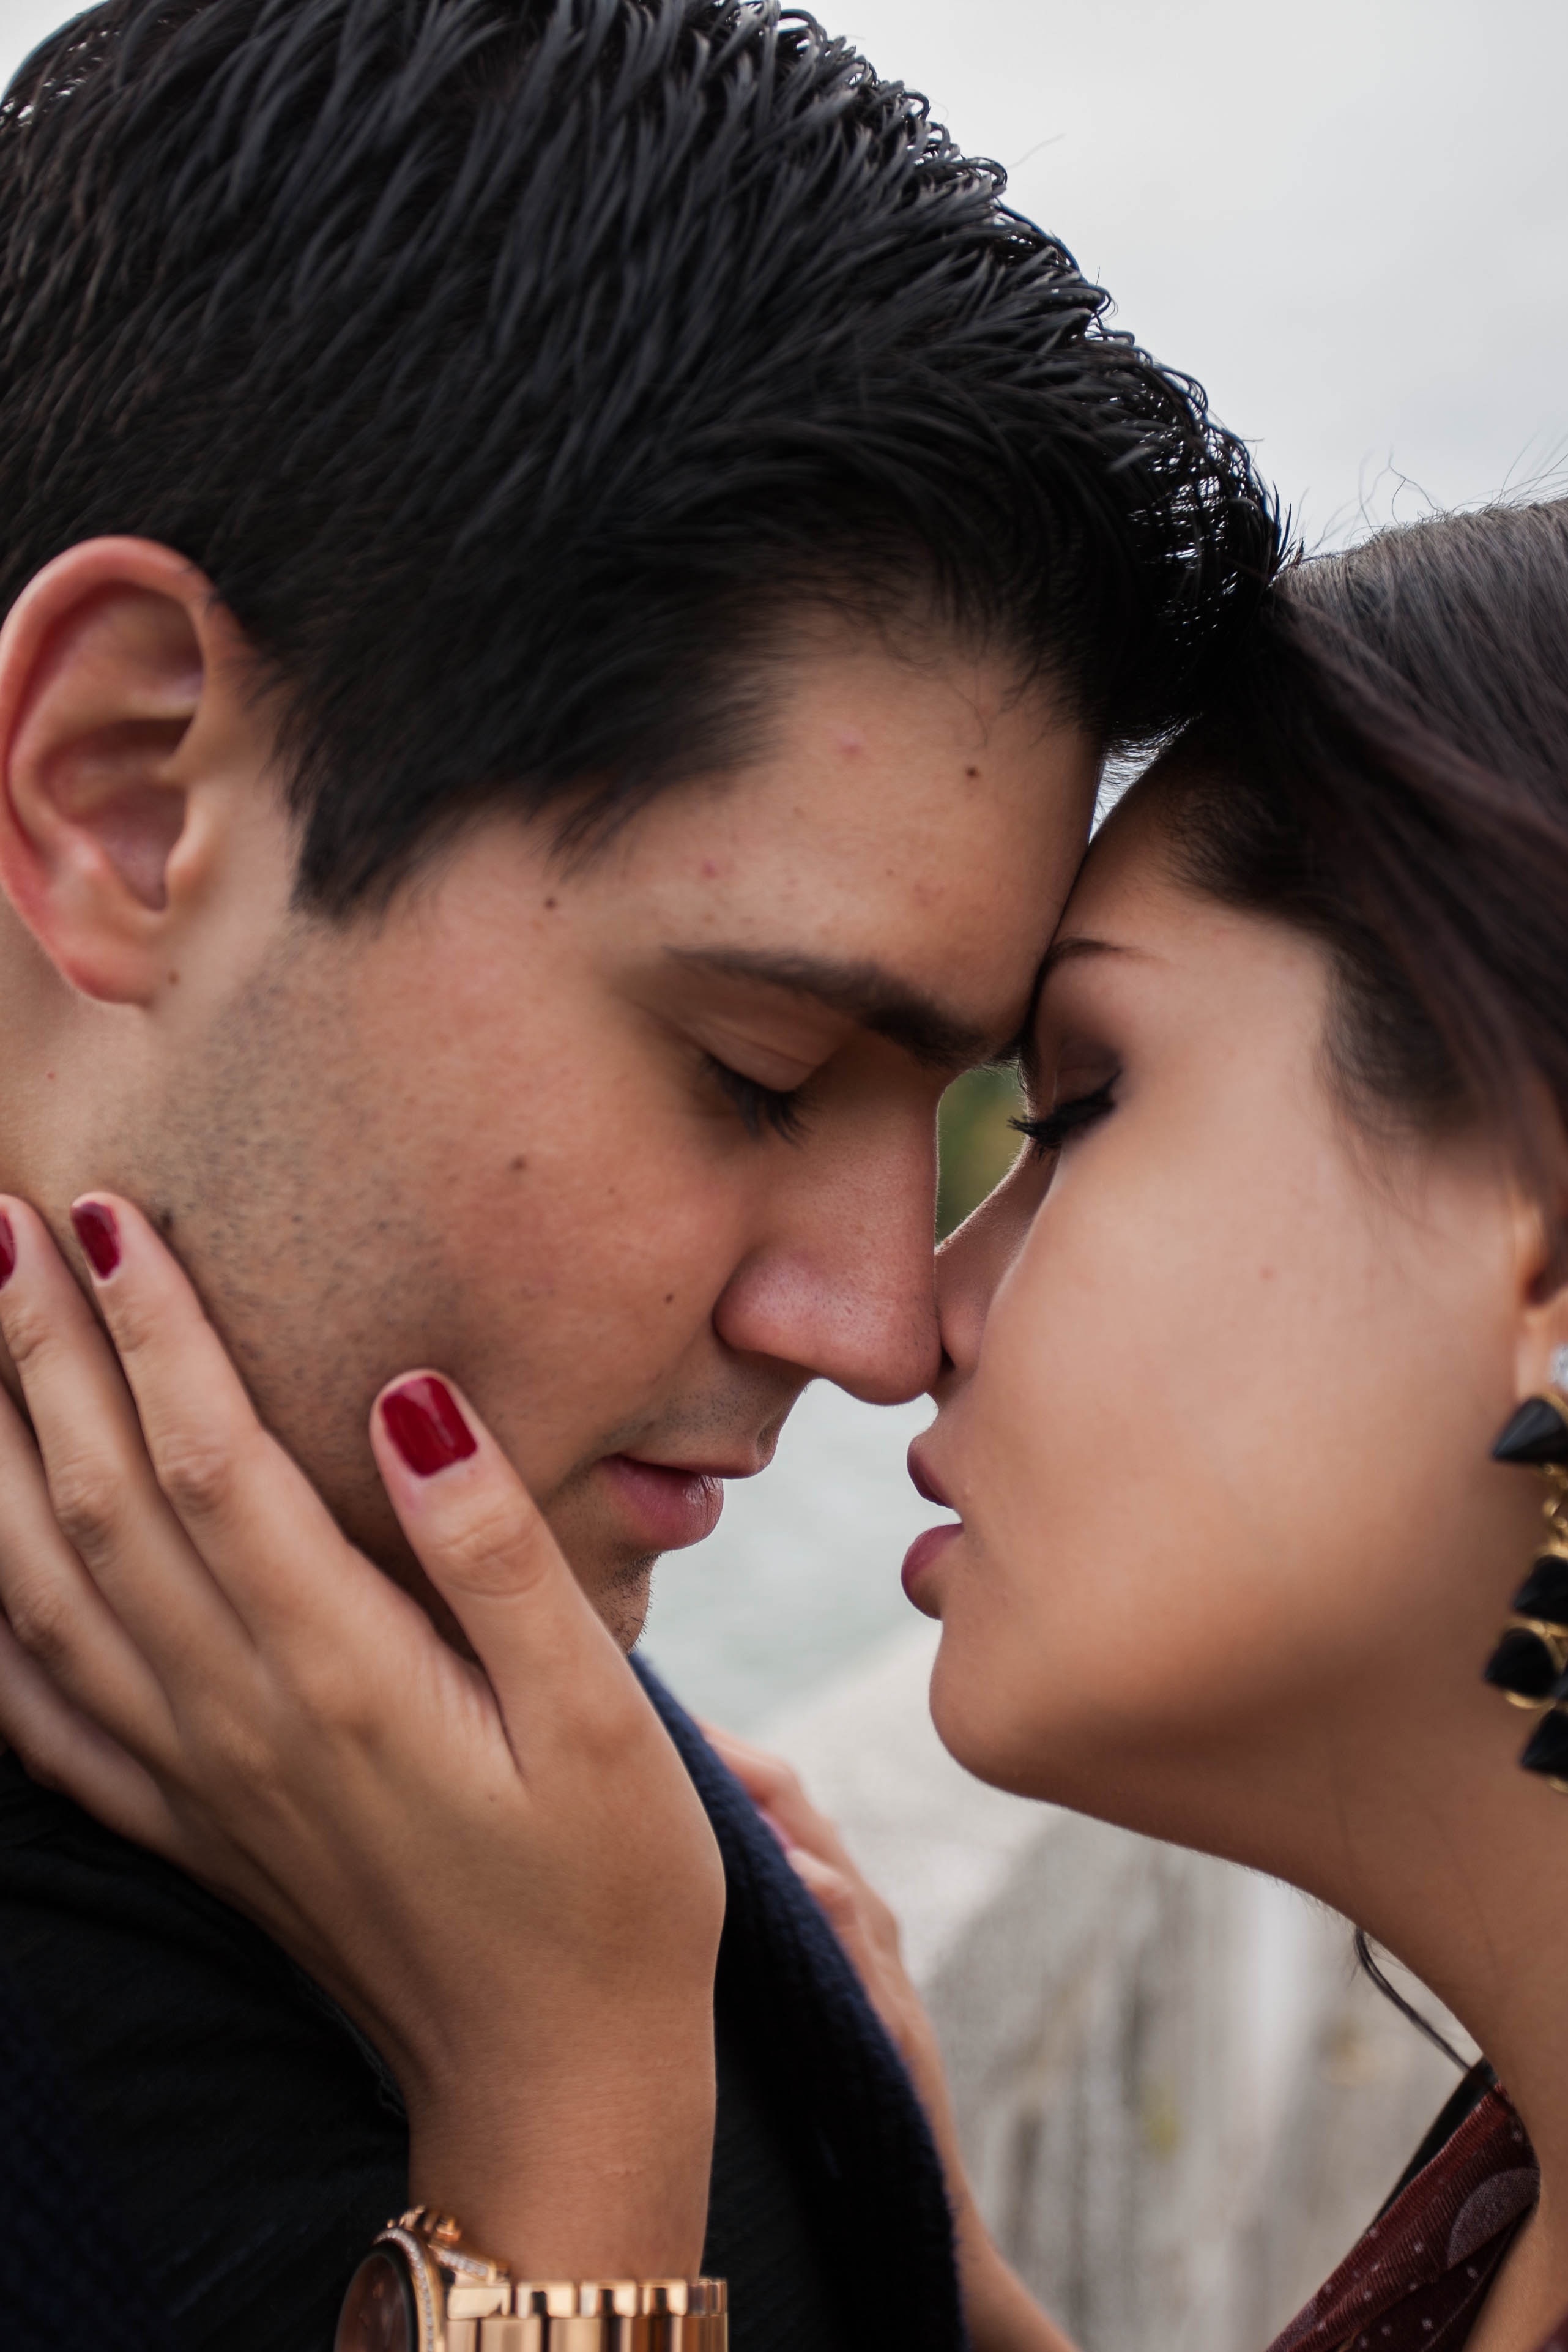
person, hair, love, model, kiss, romance, hairstyle, mouth, human body, black hair, nose, eye, beauty, organ, emotion, interaction, photo shoot, human action